Richard E. Ellsworth

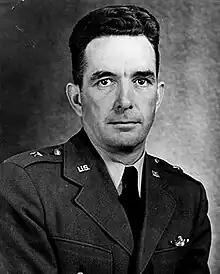
Ellsworth circa 1952

Brigadier General Richard Elmer Ellsworth (July 18, 1911 – March 18, 1953) was a United States Air Force commander during the early part of the Cold War. Ellsworth Air Force Base near Rapid City, South Dakota, is named in his honor.